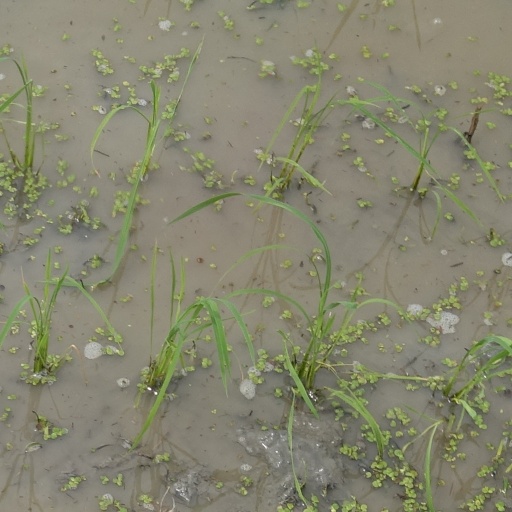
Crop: rice